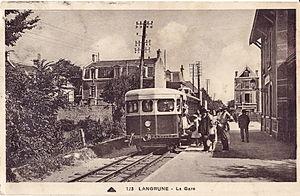
Carte postale ancienne éditée par CAP (Compagnie des arts photomécaniques à Strasbourg - Schiltighem) n° 123
La ligne du chemin de fer de Caen à la mer fait partie de ces petites lignes secondaires établies par des investisseurs privés vers la fin du XIXᵉ siècle à la suite de la mode des bains de mer. La ligne a été fermée en 1950. Sur des vues aériennes, on peut encore distinguer l'ancienne plateforme de la ligne qui passait à travers champs.
Une micheline est un autorail léger, dont les roues sont équipées de pneus spéciaux, mis au point par la société Michelin dans les années 1930.
La gare de Langrune est une ancienne gare ferroviaire française de la ligne de Caen à la mer, située sur le territoire de la commune de Langrune-sur-Mer dans le département du Calvados en région Normandie.